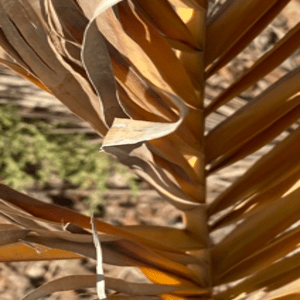
Label: Magnesium Deficiency